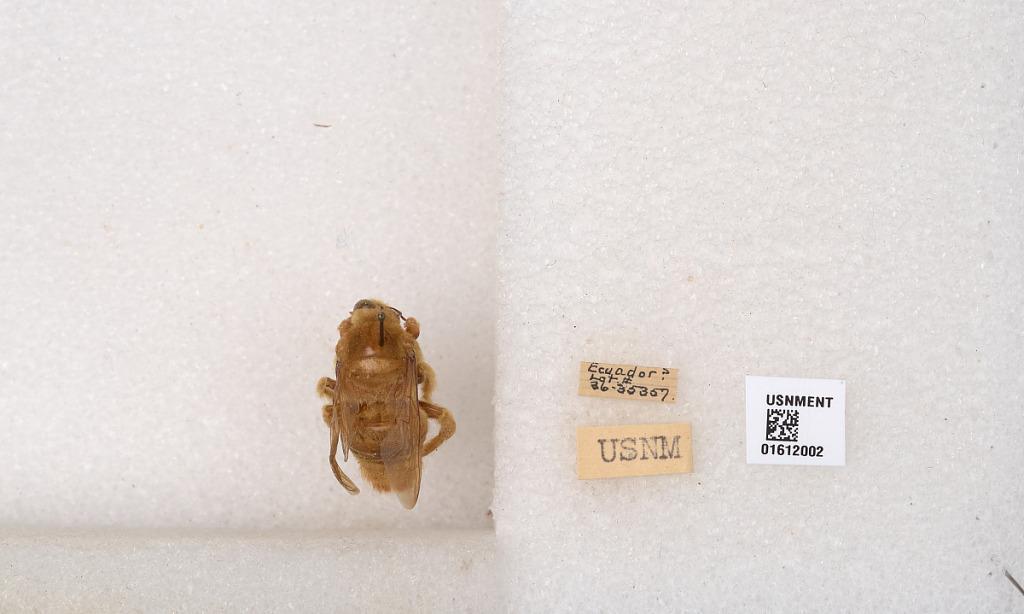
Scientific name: Xylocopa (Neoxylocopa) sp.
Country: Ecuador
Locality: Ecuador ?